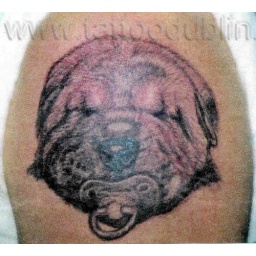
cute dog tattoo by dublin ireland tattoo artist 'Pluto' done millenia ago